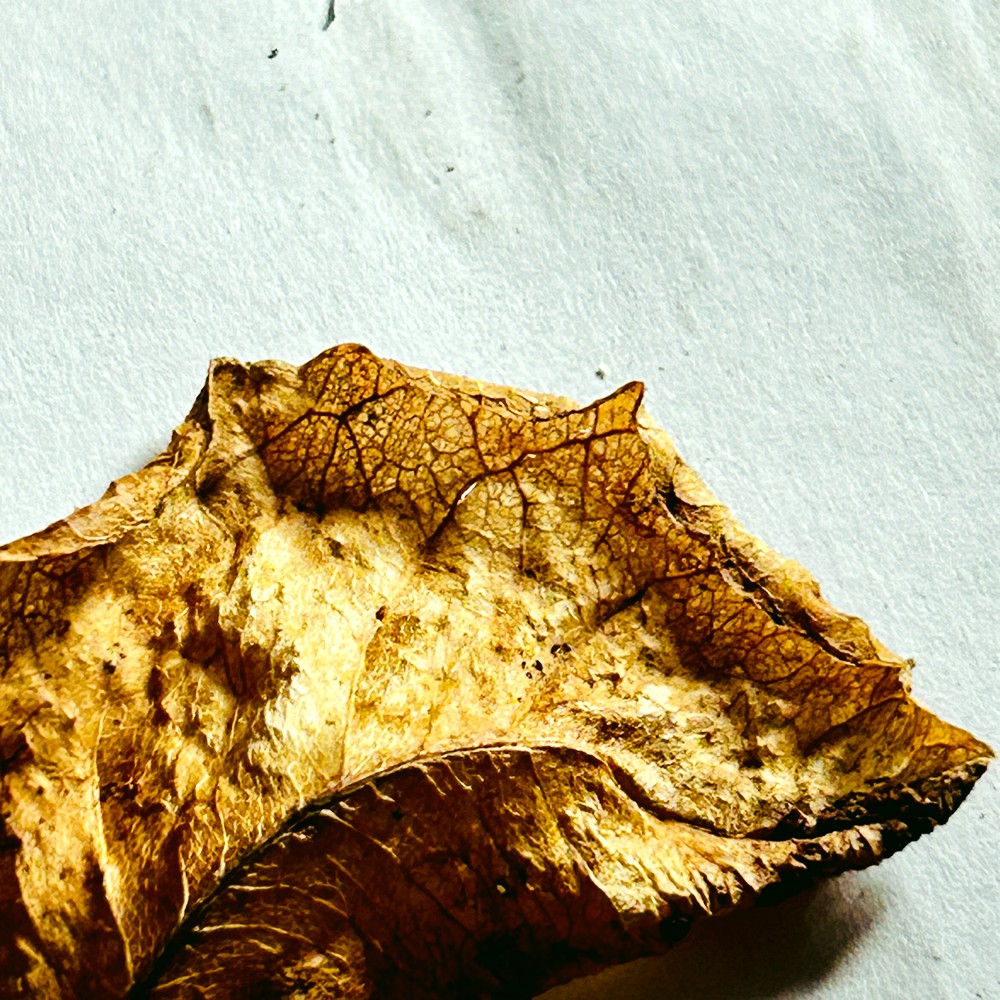
Label: Dry Leaf